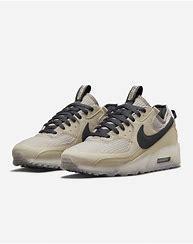
Brand: Nike
Model: Air Max 90 Sale